Catalonia

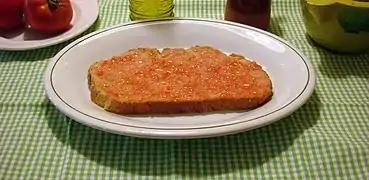
(bread with tomato)

The second moment of splendor began in the 19thcentury with the cultural and political (Renaissance) represented by writers and poets such as Jacint Verdaguer, Víctor Català (pseudonym of Caterina Albert i Paradís), Narcís Oller, Joan Maragall and Àngel Guimerà. During the 20thcentury, avant-garde movements developed, initiated by the Generation of '14 (called Noucentisme in Catalonia), represented by Eugenio d'Ors, Joan Salvat-Papasseit, Josep Carner, Carles Riba, J.V. Foix and others. During the dictatorship of Primo de Rivera, the Civil War (Generation of '36) and the Francoist period, Catalan literature was maintained despite the repression against the Catalan language, being often produced in exile.